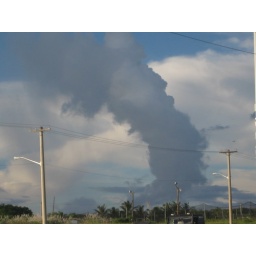
The clouds come up from the ocean in columns, then dump the rain and move on.